Ricky Hatton

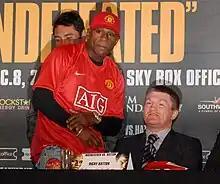
Hatton and Floyd Mayweather Jr., 2007

Hatton agreed to terms on 27 July for an 8 December 2007 welterweight fight with Floyd Mayweather Jr. which was considered to be the biggest welterweight fight since the 1999 clash between Oscar De La Hoya and Puerto Rican legend Tito Trinidad. The MGM Grand Garden Arena in Las Vegas was announced as the venue on 17 August 2007. The fight was agreed to less than three months after Mayweather had said he planned to retire following a victory over Oscar De La Hoya. Hatton was able to bring the fight to Mayweather in the early rounds. In the 1st round, Hatton caught Mayweather with a left jab which knocked Mayweather off balance. His constant pressure appeared to make Mayweather uncomfortable at first. In the third round, Mayweather landed a right that cut Hatton above the right eye. In round six, referee Joe Cortez took a point away from Hatton after he appeared to hit Mayweather on the back of the head while Mayweather was rested between the ropes. However, the punch was revealed to have hit the rope rather than Mayweather's head, but Hatton was warned for punching behind the head on numerous occasions before the deduction. Hatton became angry at the referee's decision to deduct a point and turned his back on him. Hatton later claimed he was angered by the referee, which caused him to lose his calm and contributed to his downfall. Hatton was able to hold his own until round eight, when Mayweather began to adapt to Hatton and started counterattacking. Mayweather knocked Hatton down to the mat in round ten. Hatton got up, but Mayweather quickly resumed his attack, resulting in Joe Cortez putting a stop to the fight and Hatton's corner threw in the towel. Official scorecards read 88–82, 89–81, and 89–81 at the time of stoppage, all in favour of Mayweather. The fight received large amounts of publicity, with both fighters promoting the fight heavily.